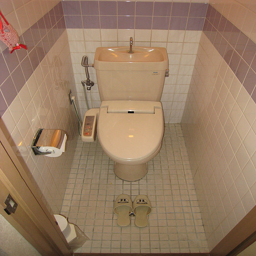
The slippers are sitting in front of the toliet.
a toilet and a pair of shoes are in a restroom
A white tile bathroom with a toilet and slippers..
A pair of slippers are in front of the electronic toilet.
A toilet is in a stall, covered in filth and grime